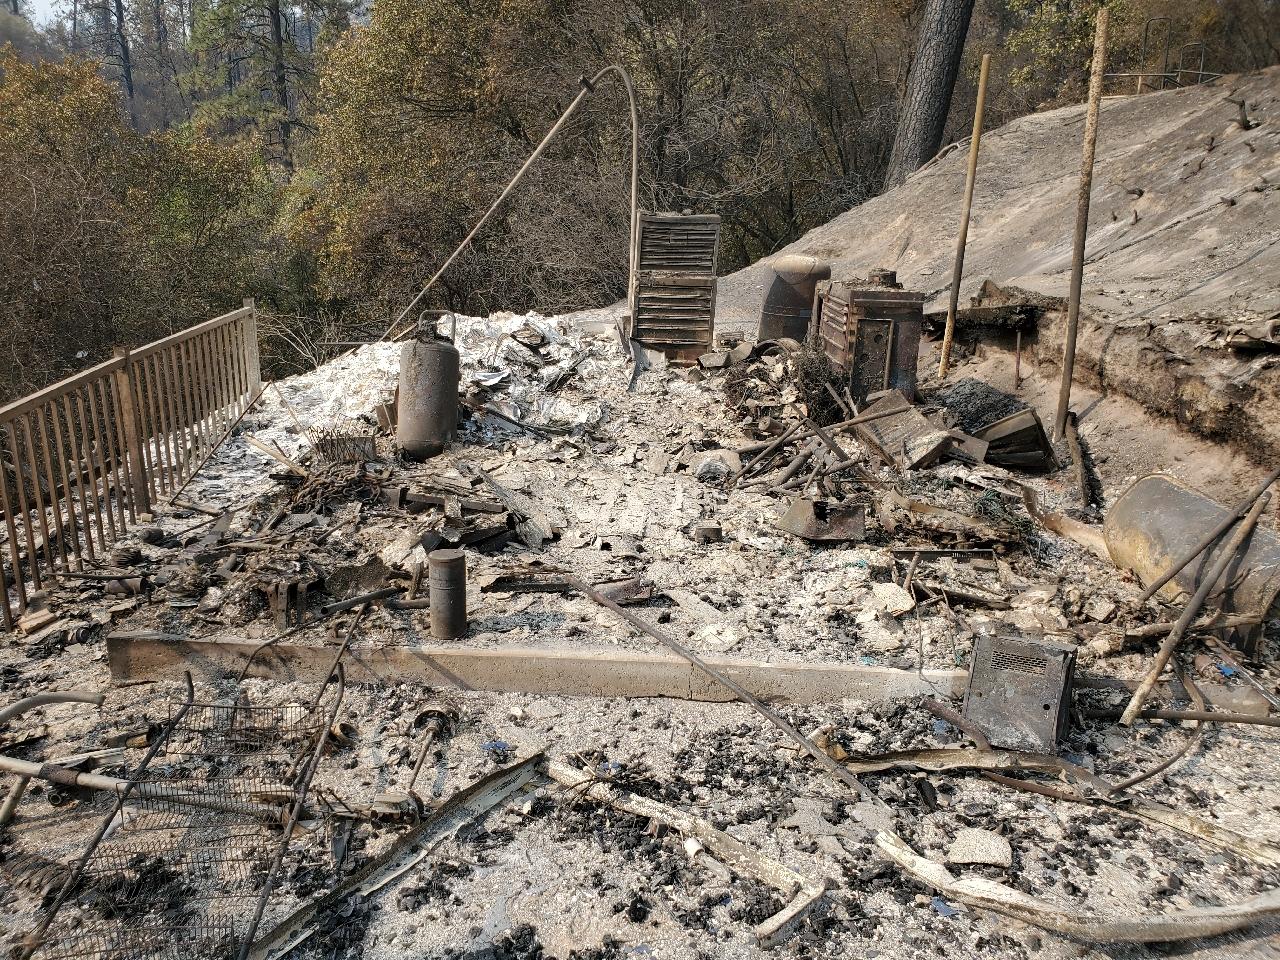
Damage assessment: destroyed